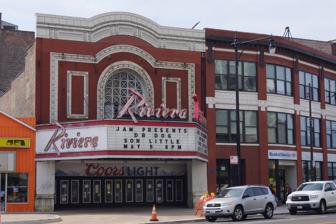
Building: Riviera Theatre
Country: United States of America
Year built: 1917
Music venue and former movie theater in Chicago, Illinois This article is about the theatre in Chicago. For the theatre in North Tonawanda, see Riviera Theatre (North Tonawanda) . 41°58′07″N 87°39′36″W / 41.96858°N 87.65988°W / 41.96858; -87.65988 Riviera Theatre The Riv Address 4746 N Racine Ave Chicago , IL 60640-4912 Location Sheridan Park Owner Jam Productions Capacity 2,500 Construction Opened October 2, 1918 ( 1918-10-02 ) Construction cost $585,000 ($13.9 million in 2023 dollars ) Architect C.W. Rapp Website Venue Website The Riviera Theatre is a concert venue located on the north side of Chicago , Illinois , United States. About Lobby of theatre, 2006 Built in 1917, it was designed by Rapp and Rapp for the Balaban & Katz theatre chain run by A. J. Balaban , his brother Barney Balaban and their partner and brother-in-law, Sam Katz. It is an example of French Renaissance Revival architecture. It later became a private nightclub in 1986. The theatre is located in the Uptown section of the city, at the intersection of Lawrence, Broadway and Racine. The area has several notable theaters, including the Aragon Ballroom , which is only 0.2 miles away. Since 2006 it has been owned by Chicago-based Jam Productions (itself owned by Jerry Mickelson and Arny Granat), which claims to be the "largest independent producer of live entertainment in the United States". In October 2015 in a labor dispute, Jam Productions fired the stagehands of the Riviera Theater. As of 2017, the Riviera Theater continues to serve as a venue for many popular acts, both local and national. Notable events My Life with the Thrill Kill Kult performed at the theatre October 28, 1988 and three tracks from the performance were released in 2004 as part of the reissue for their debut album. Jody Watley performed at the theatre July 21, 1989 during her Larger Than Life album tour. Tin Machine performed at the theatre during their It's My Life Tour on December 12, 1991, which was recorded and became part of their live album, Tin Machine Live: Oy Vey, Baby . Groove metal band Pantera Filmed their music video for Walk at the theater in 1992 The Smashing Pumpkins played a release party for their 1995 album Mellon Collie and the Infinite Sadness the night before its release here. Blondie played at the theatre on August 14, 1999 as part of their 1999 comeback No Exit tour . Recordings of three songs from the concert - Under The Gun, No Exit, and Heart of Glass - were included on Blondie's 1999 Live album. Type O Negative performed with Moonspell and Cradle of Filth November 22, 2003 for their Life Is Killing Me album tour. Marilyn Manson performed at the theatre July 5, 2013 as part of their Hey Cruel World... Tour . Tame Impala performed at the theatre October 10, 2013 and the recordings were used for their live album Live Versions . The venue served as the opening night on Miley Cyrus' Milky Milky Milk Tour which was a very limited tour with only 8 cities across North America . The show sold out within a few minutes with one fixed price of US$69.69. Chlöe performed at the theatre on April 11, 2023 for the opening night of her highly-anticipated In Pieces Tour . Devo performed to a sold out 93XRT concert crowd on May 11, 2024. References